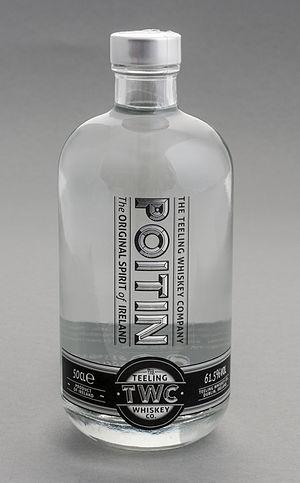
Le poitín, aussi orthographié en anglais poteen ou potcheen, est une boisson traditionnelle irlandaise, fortement alcoolisée, obtenue par distillation.